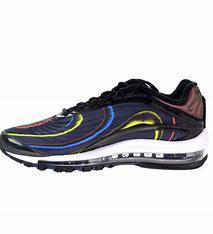
Brand: Nike
Model: Air Max Deluxe